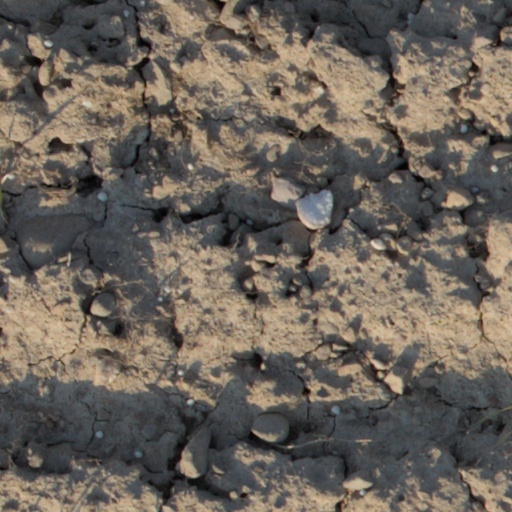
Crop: wheat